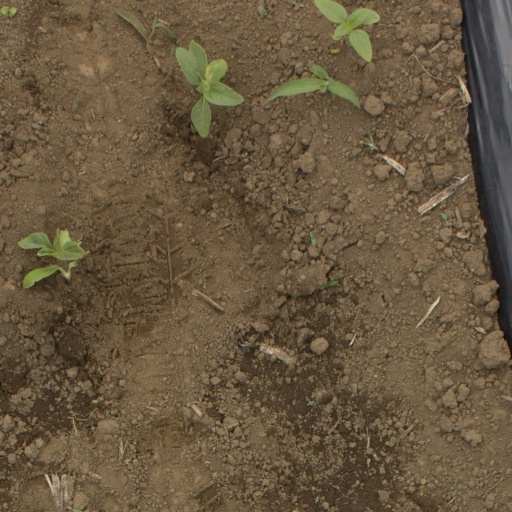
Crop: Jerusalem artichoke